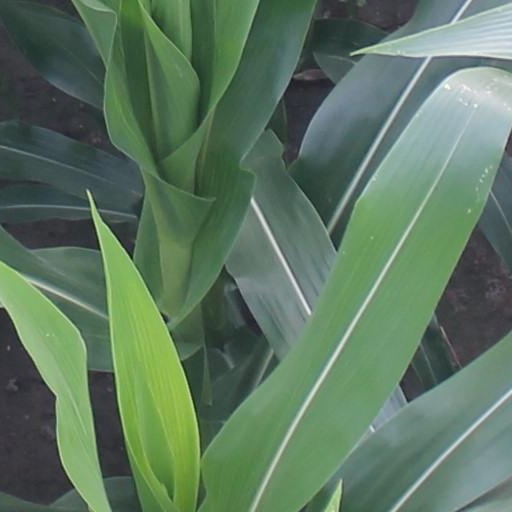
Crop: maize; corn